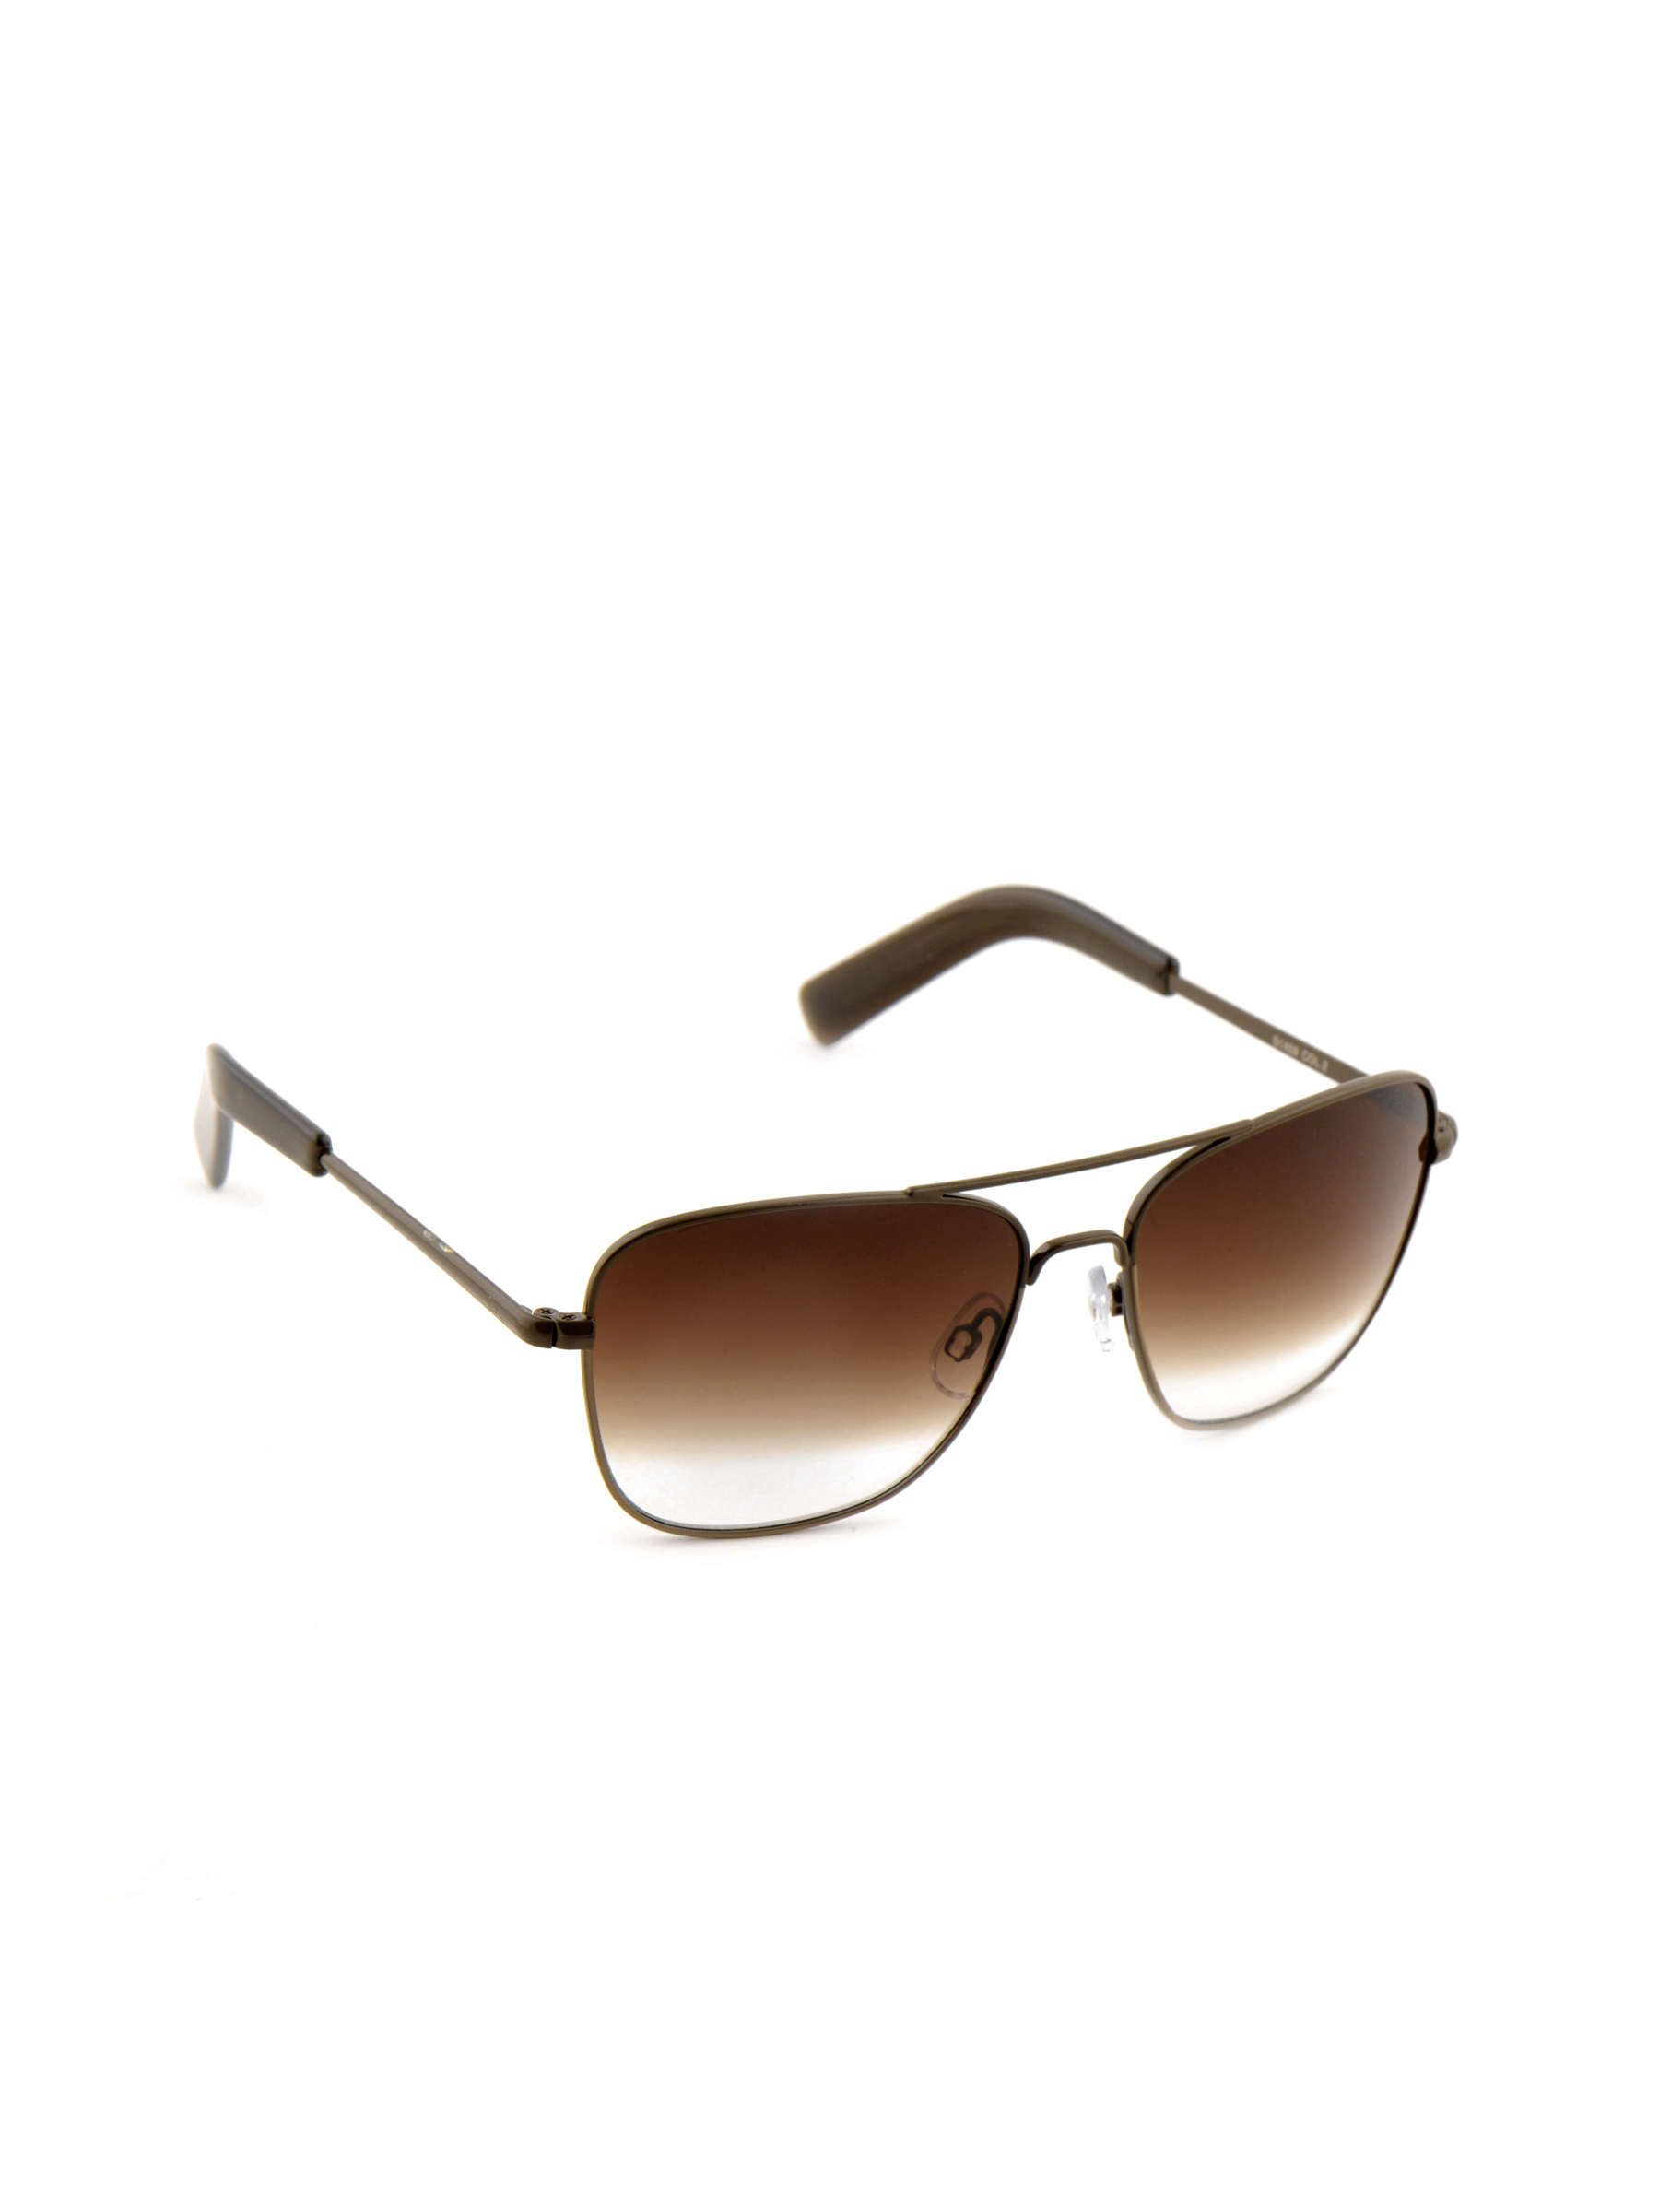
Idee Men Funky Eyewear Brown Sunglasses
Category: Accessories / Eyewear / Sunglasses
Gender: Men
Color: Brown
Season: Winter 2016
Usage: Casual